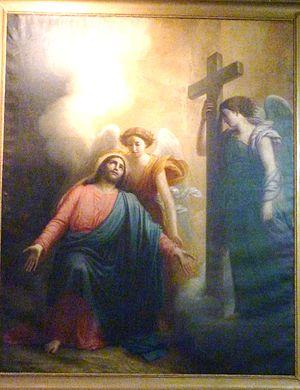
Tableau de Thomas Degeorge le Christ au Jardin des Oliviers (église de Sancerre)
Thomas Degeorge est un peintre français, né le 8 octobre 1786 à Blanzat et mort le 21 novembre 1854 à Clermont-Ferrand. Un espace du musée d'art Roger-Quilliot de Clermont-Ferrand est en grande partie consacré à cet élève de Jacques-Louis David.
Sancerre est une commune française située dans le département du Cher en région Centre-Val de Loire.